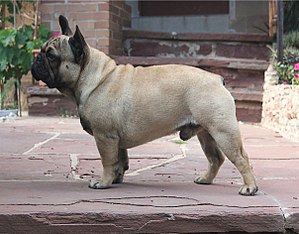
Selskabshund / Racer
Selskabshunde er en gruppe, der består af forskellige hunderacer, der hverken har fælles oprindelse eller arbejdsområde. Det er hunderacer som enten ikke længere bruges til det formål, som de oprindeligt blev avlet til, eller som traditionelt blev avlet til at skulle være deres ejere til underholdning. Med få undtagelser er selskabshunde små racer.